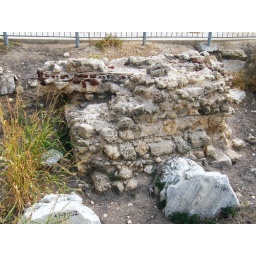
the Crusaders built wall with Roman columns in secondery use